Cadair Idris

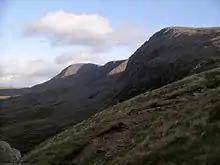
Looking at Penygadair (right) from the Pony Path in January 2005. The steep scree route of the Fox's Path is highlighted in sunlight (centre).

There are several tear-drop shaped knolls above the edge of Llyn Cau, each of which is a roche moutonnée formed by the abrasive action of the moving ice. The two highest lakes are Llyn Cau and Llyn y Gader; the latter is thought to have a maximum depth of about .